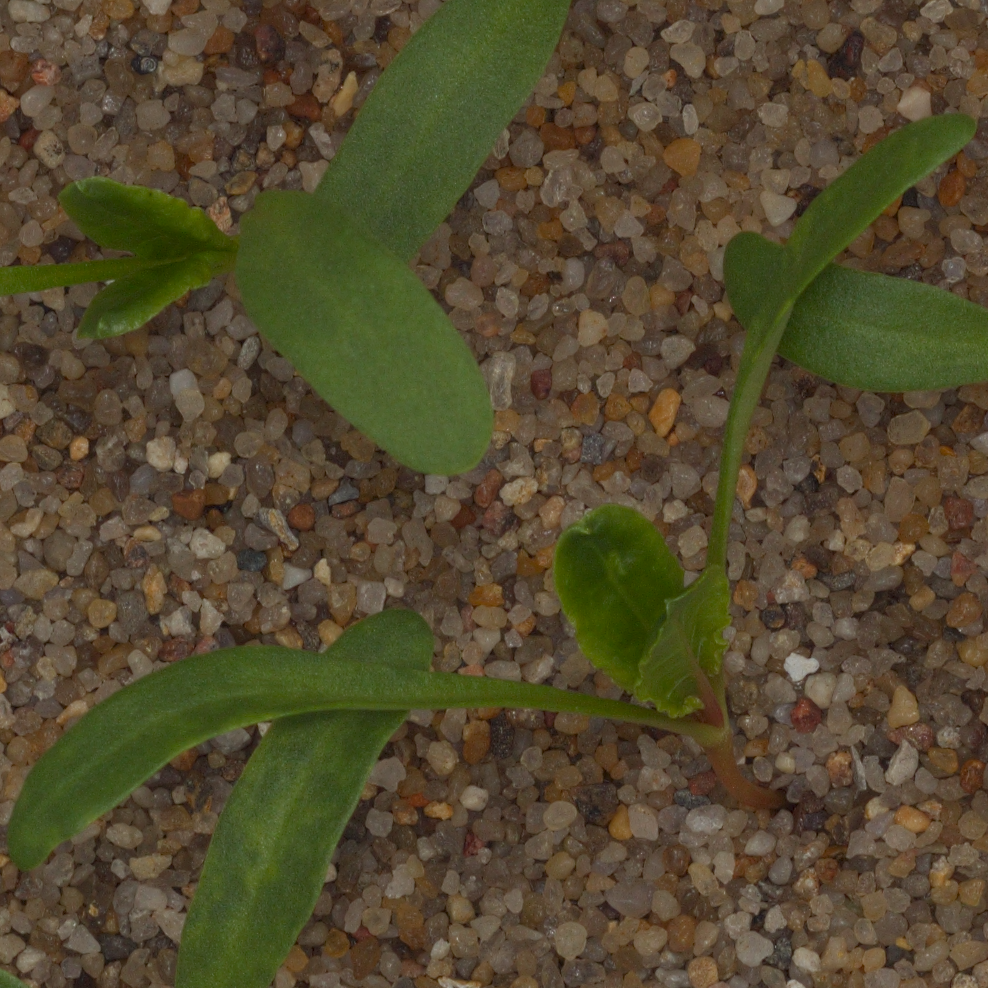
Label: sugar_beet